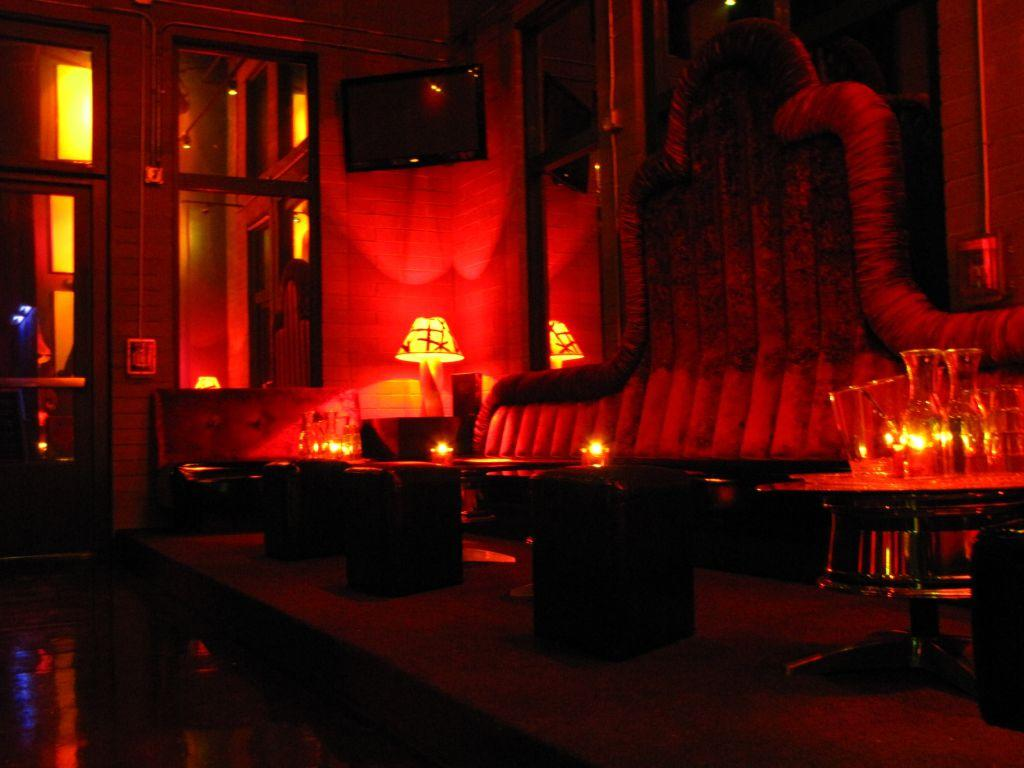
Fire: no
Smoke: no